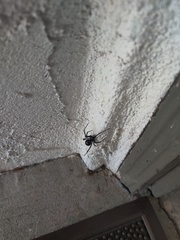
Species: Lactrodectus_hesperus